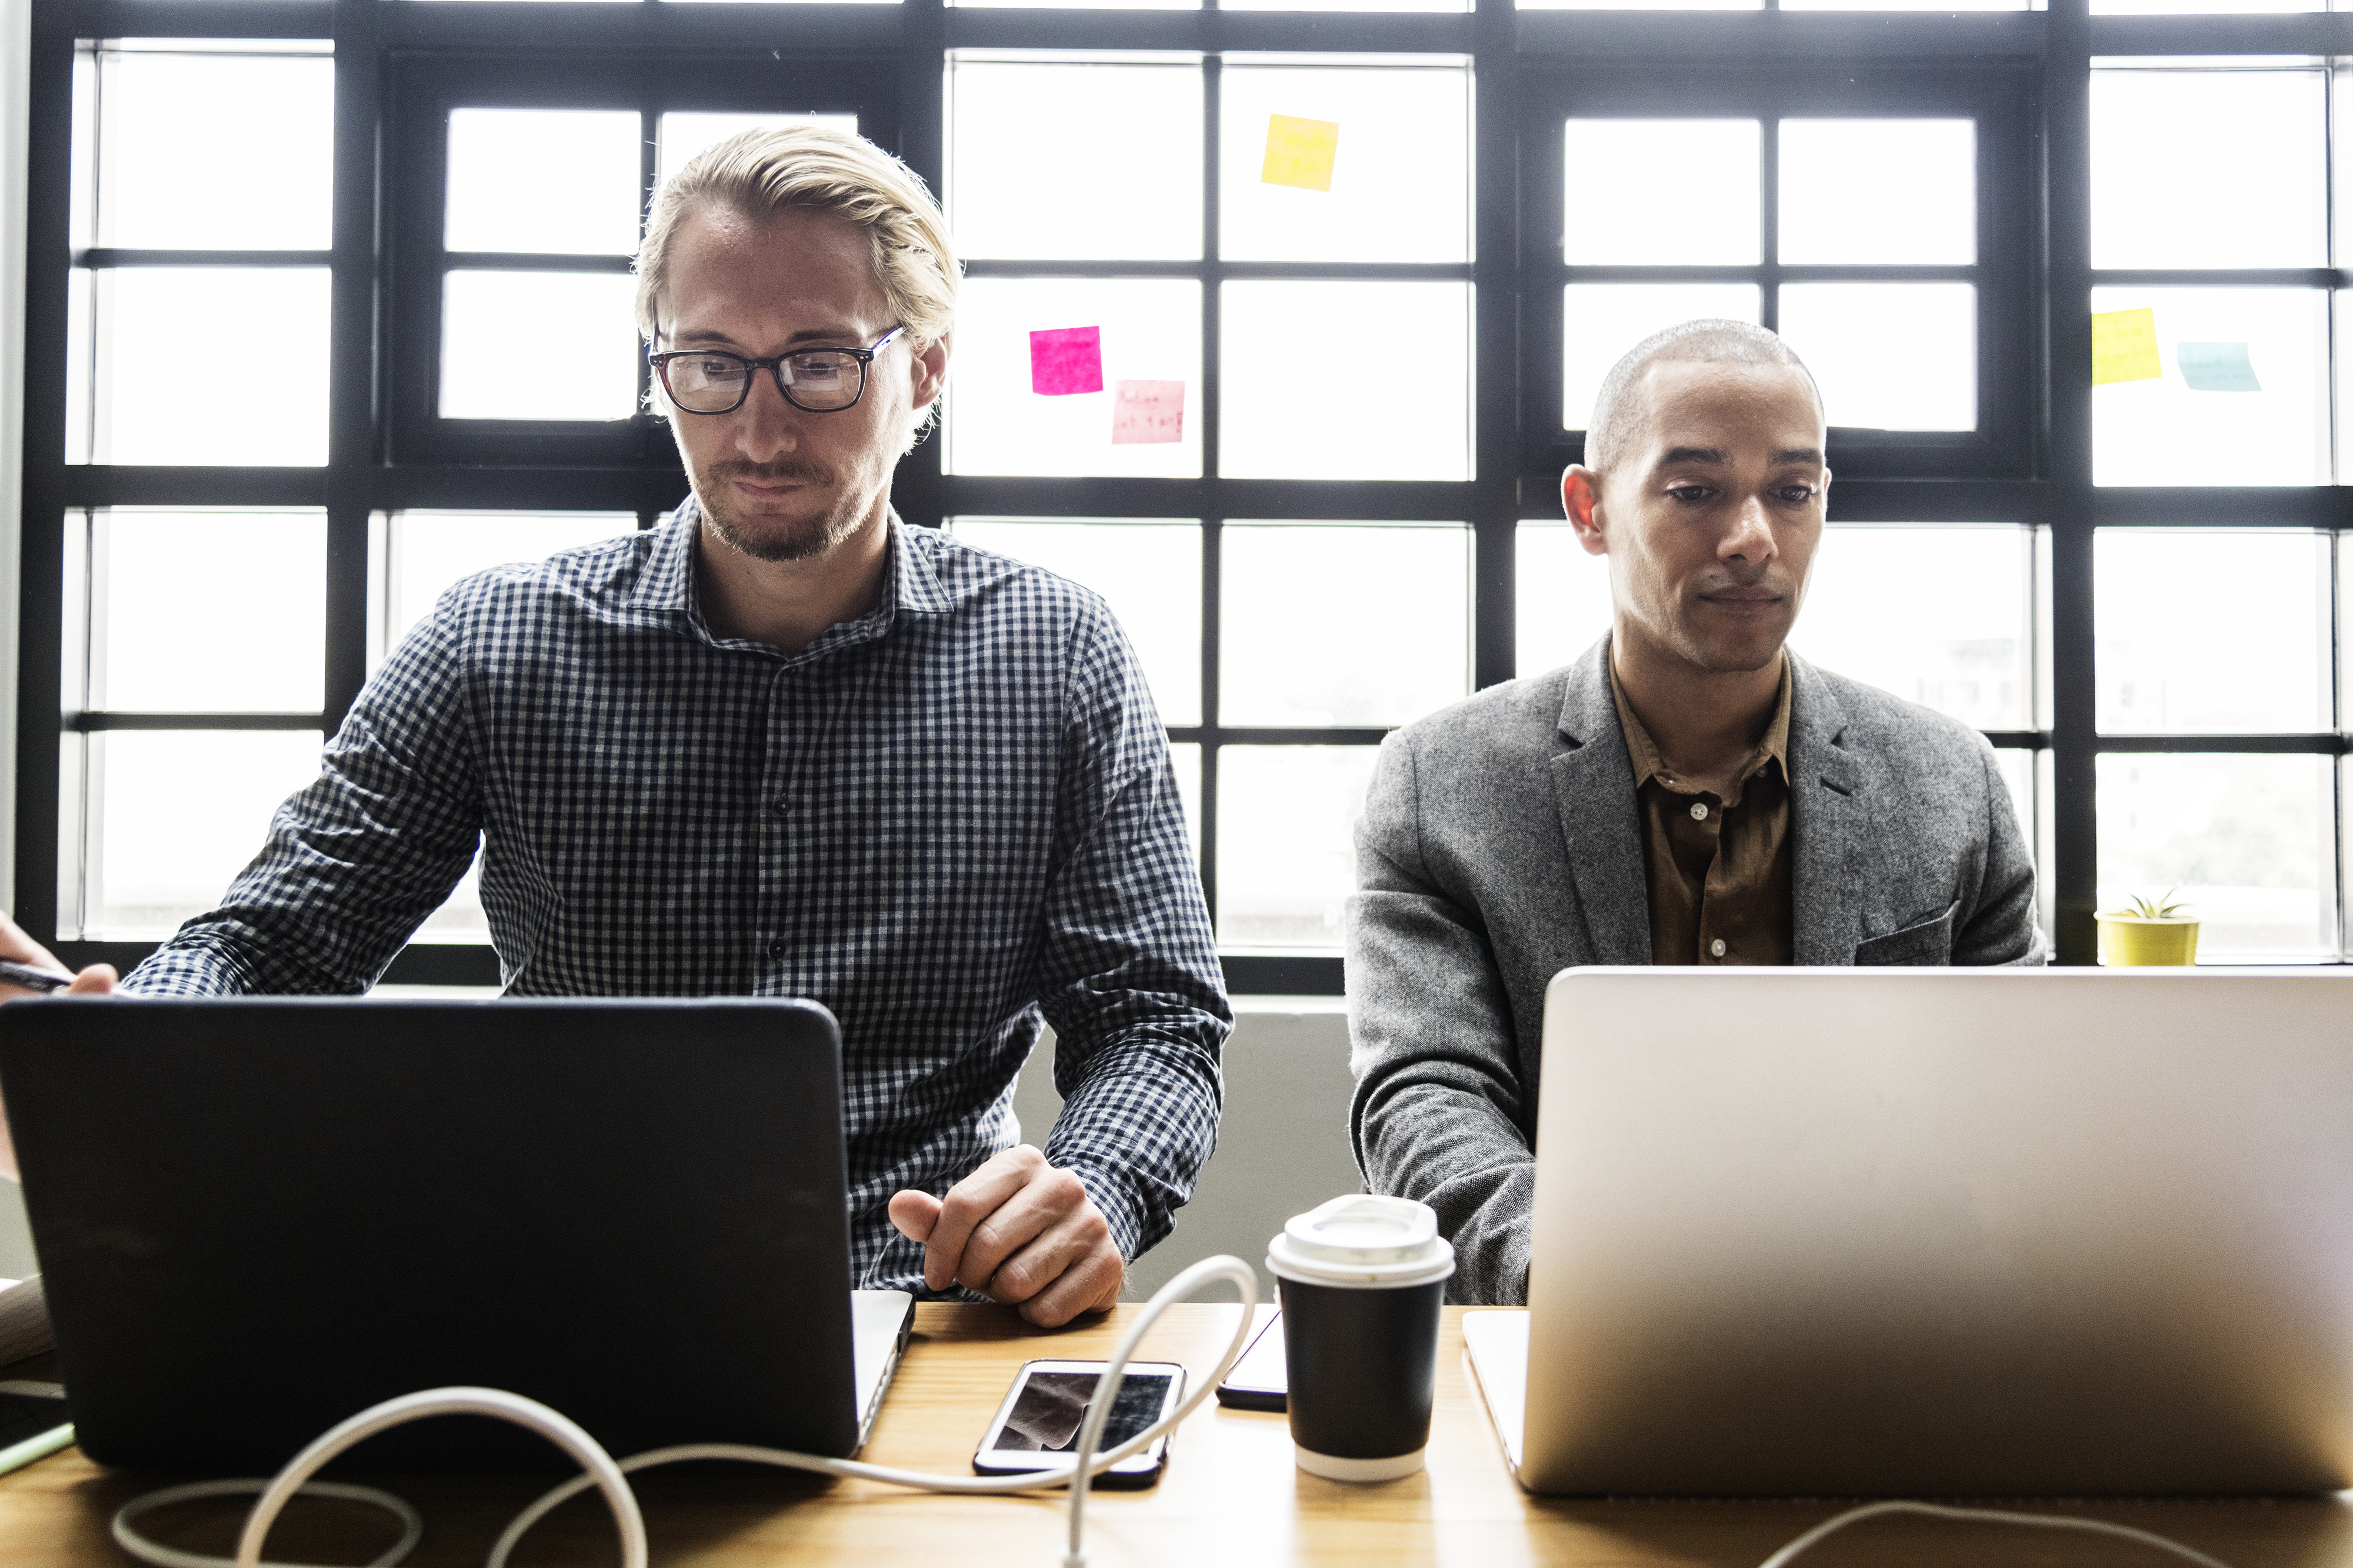
action, american, beverage, brainstorming, business, caucasian, coffee, colleagues, communication, computer, concentrate, connection, cup, digital device, discussion, diverse, drink, entrepreneur, european, expression, friends, laptop, meeting, men, mobile phone, network, noteboook, people, serious, startup, strategy, stressed, takeaway, talking, team, teamwork, technology, together, training, two, westerner, wireless, work, working, workplace, workshop, workspace, electronic device, conversation